Wes Brisco

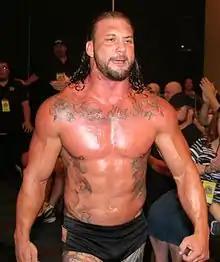
Brisco in 2014

Wesley Brisco (born February 21, 1983) is an American professional wrestler known for his time in Impact Wrestling (TNA), where he is a former member of Aces & Eights. He is a member of the Brisco wrestling family; the son of former Championship Wrestling from Florida mainstay Gerald Brisco and the nephew of former NWA World Heavyweight Champion Jack Brisco.